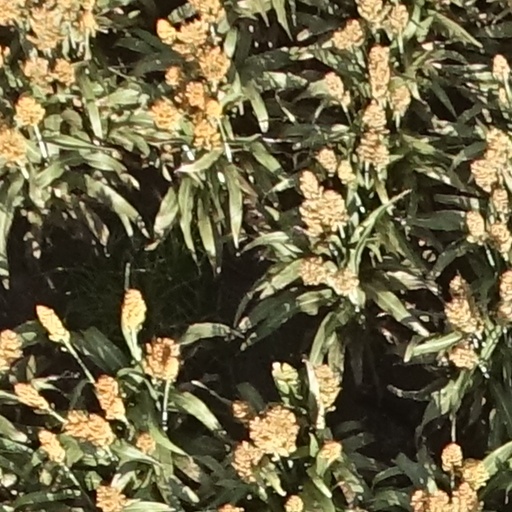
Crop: sorghum